Pamela Cunningham Copeland

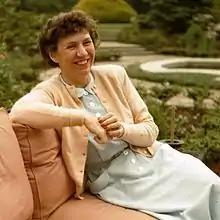
Cunningham Copeland, 1960

Pamela Cunningham Copeland (May 5, 1906 – January 25, 2001) was an American horticulturist and historic preservationist, known for her philanthropy. Her home and gardens became Mt. Cuba Center, a public garden and research center for Appalachian Piedmont flora that was added to the National Register of Historic Places in 2003.